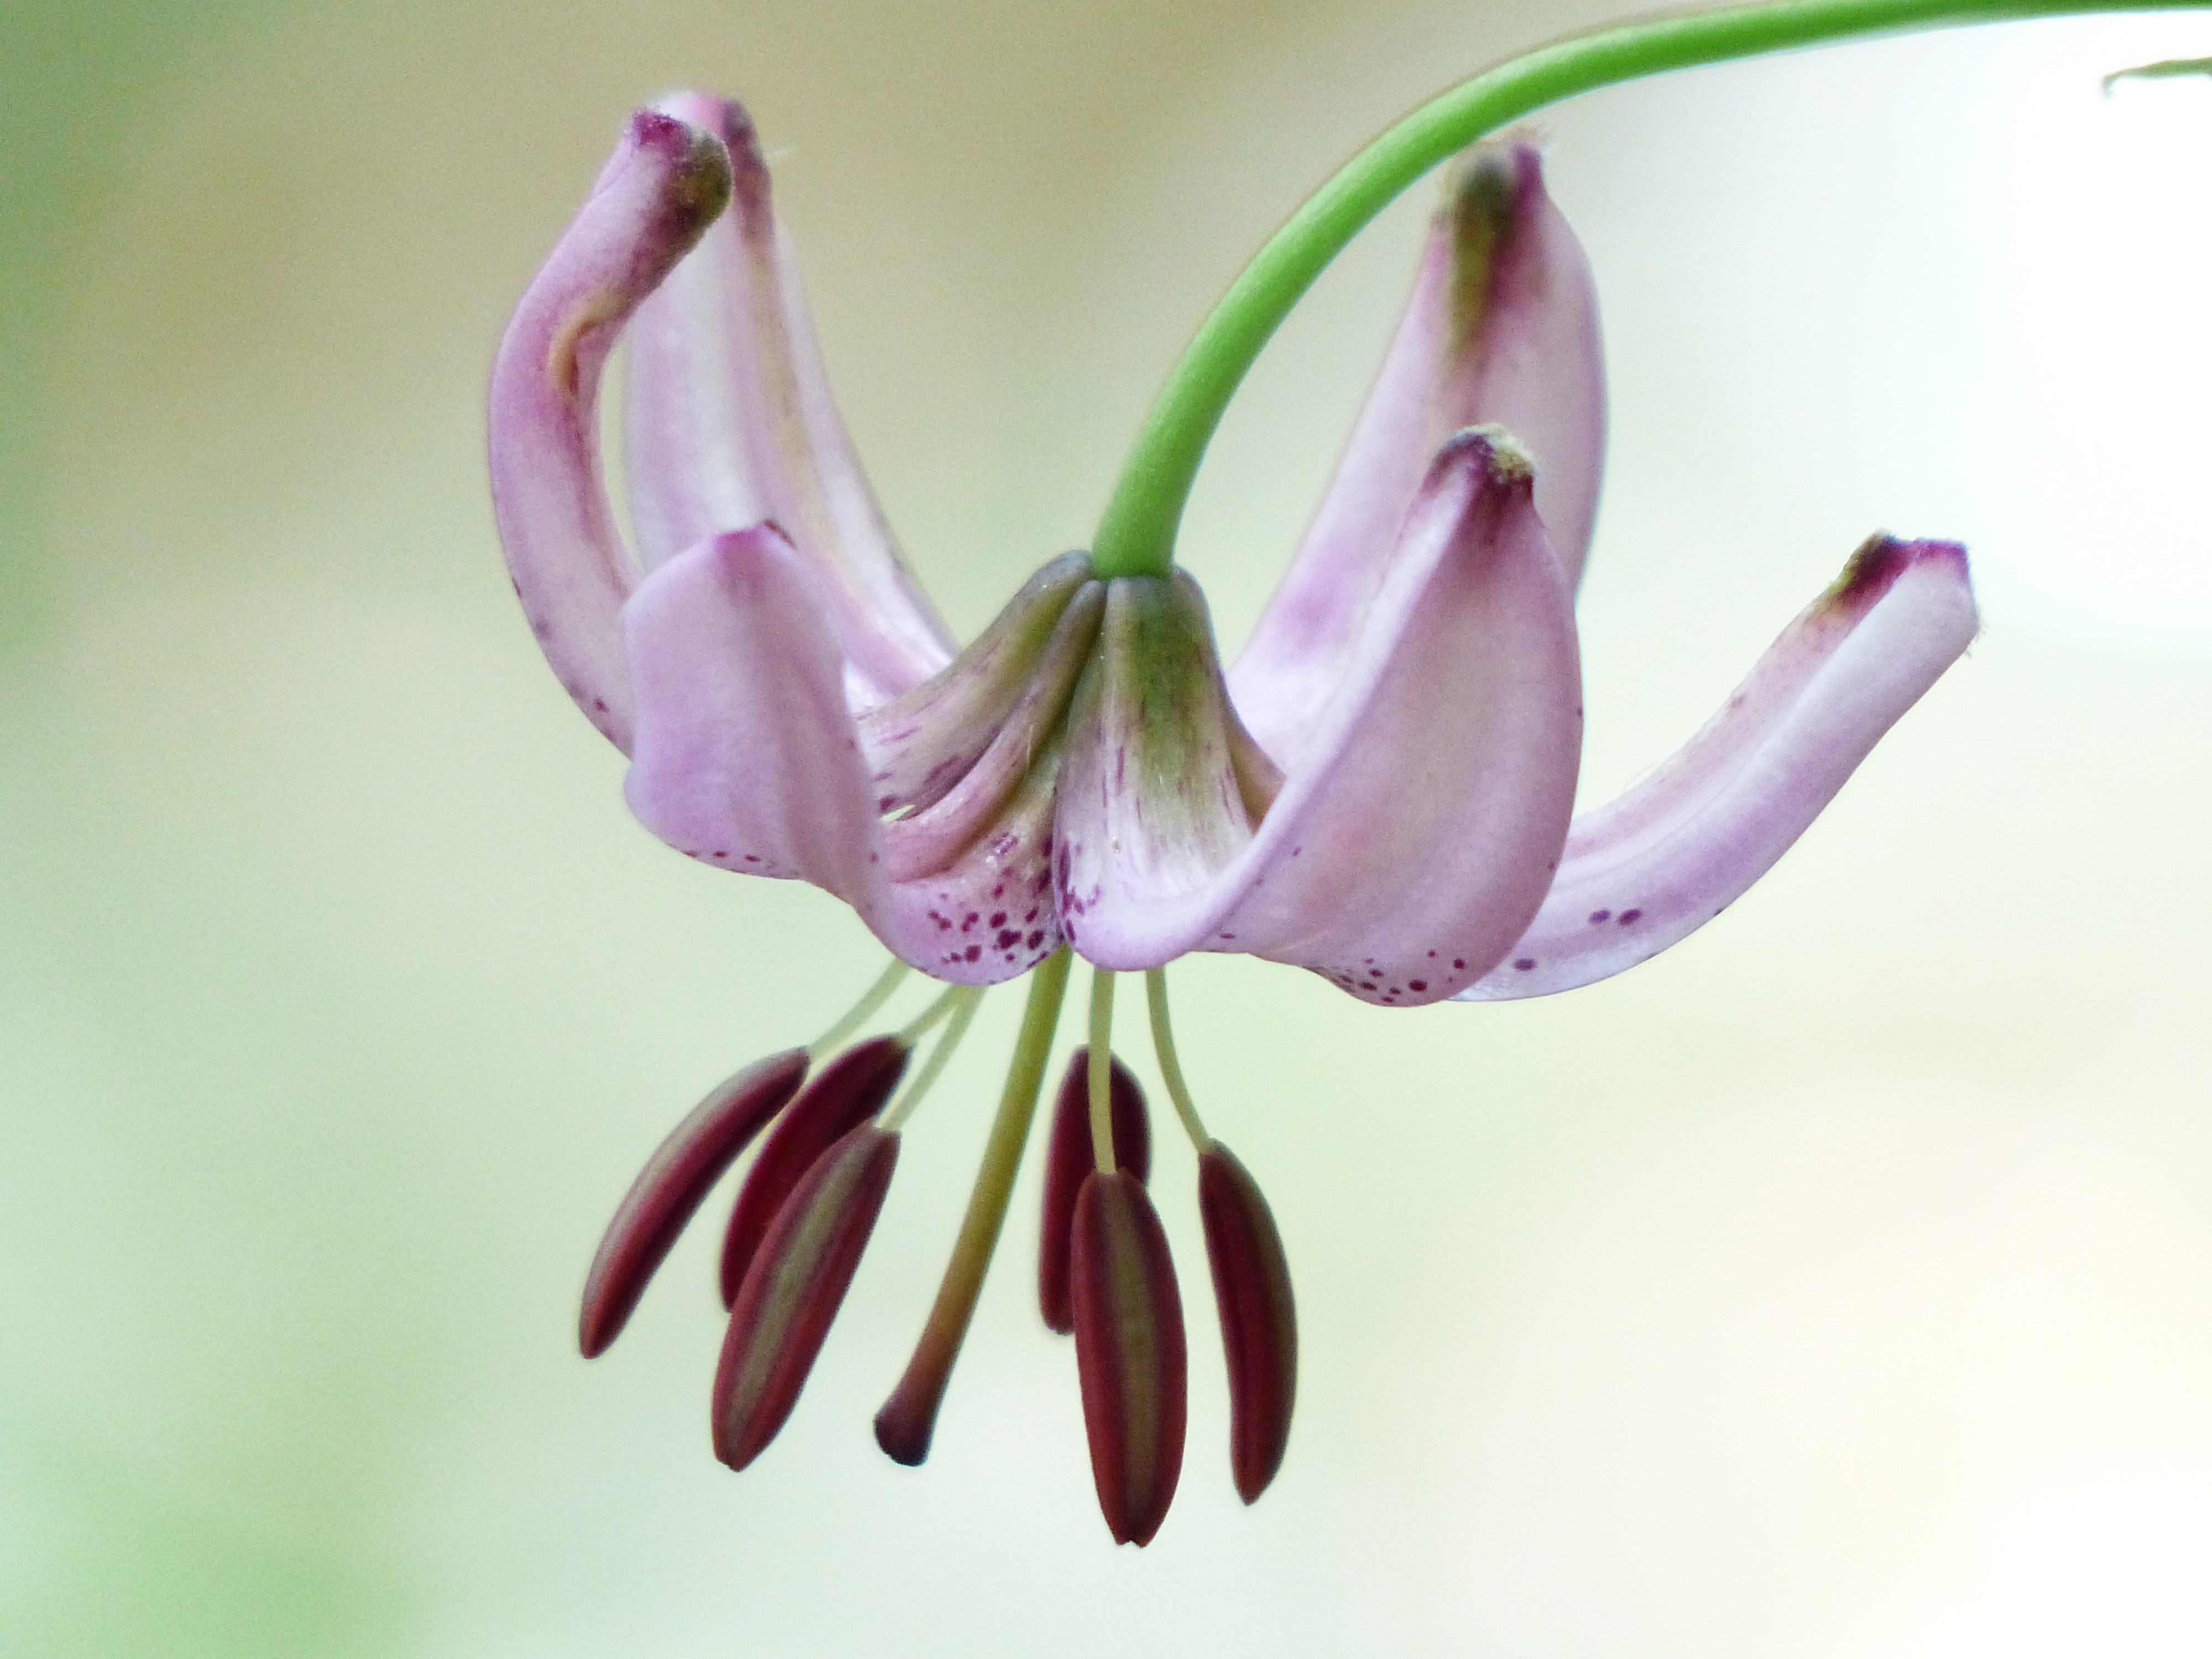
blossom, plant, flower, petal, bloom, hanging, pink, flora, wild flower, close up, beautiful, lily, lilium, noble, filigree, macro photography, inflorescence, flowering plant, forest plant, forest flower, light pink, plant stem, land plant, turk's cap lily, lilium martagon, turk's cap lily lily, nodding flower